Question: Please indicate a possible affordance area of the catch_rugby_ball that can be used for catching
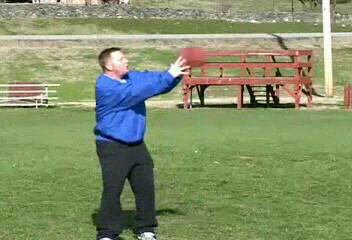
Answer: [178.5, 41, 210.5, 65]